Aignay-le-Duc

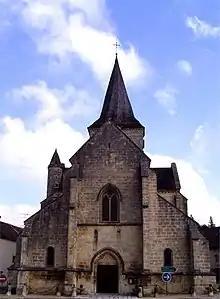
Church of Saint Peter and Saint Paul

The commune has several religious buildings and structures that are registered as historical monuments: